Carmela Carvajal

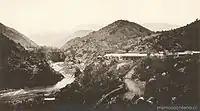
Cauquenes Hot Springs, honeymoon destination of the Prat Carvajal couple in 1873.

On May 5, 1873, the couple married in Valparaíso. Carmela, aged 21, had to provide a notarized permission due to the minimum marriage age of 25 at that time. The wedding took place at Espíritu Santo parish, where they were blessed by clergyman José Francisco Salas at 10:30 a.m. Prat treated his wife as an equal, entrusted her with the family budget, and took care of some household matters. After their honeymoon in Quillota and the Cauquenes Hot Springs, Prat resumed his naval duties in Valparaíso. They settled in Prat's maternal home on Calle del Circo No. 58. The couple's strong bond developed through their correspondence during Prat's absences. In a letter, Prat expressed his longing for his wife and urged her to maintain regular correspondence. Another letter showcased Prat's deep affection for Carmela and his anticipation of their reunion.